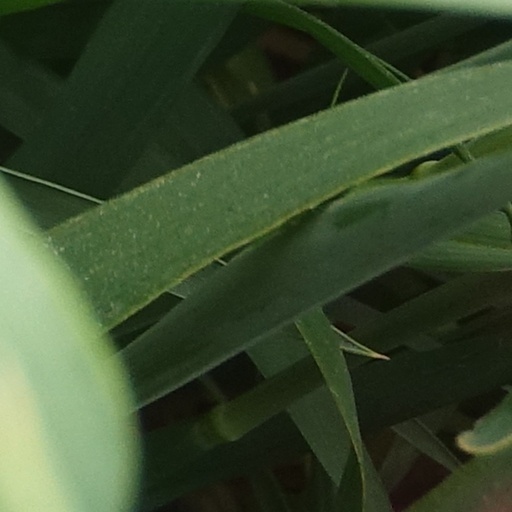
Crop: wheat